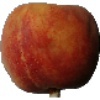
Label: Peach 1